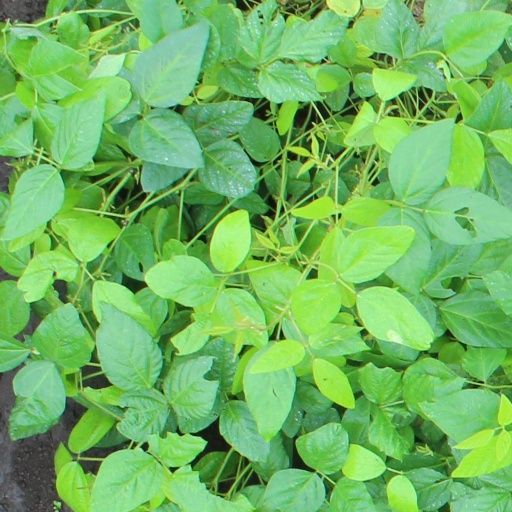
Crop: soybean